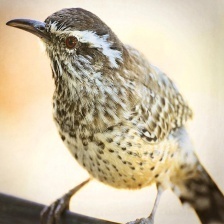
Species: CACTUS WREN
Scientific name: CAMPYLORHYNCHUS BRUNNEICAPILLUS